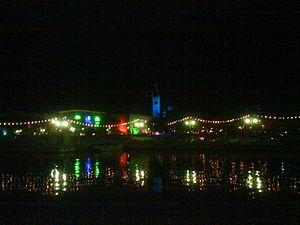
La Barbade est un micro-État insulaire situé en mer des Caraïbes à proximité de la limite de celle-ci avec l'océan Atlantique. Pendant plus de trois siècles, la Barbade a été sous domination britannique et le souverain du Royaume-Uni est encore le chef de l'État. Cependant elle est indépendante depuis le 30 novembre 1966, en qualité de Royaume du Commonwealth. Située à environ 13° nord de l'équateur et 59° ouest du méridien de Greenwich, la Barbade fait partie des Petites Antilles. Les îles les plus proches sont les îles de Saint-Vincent-et-les-Grenadines et Sainte-Lucie, à l'ouest. Au sud, se trouve Trinité-et-Tobago — avec qui la Barbade partage désormais une frontière maritime fixe et officielle — et la côte sud-américaine. La superficie totale de la Barbade est d'environ 430 kilomètres carrés ; sa densité est la plus élevée d'Amérique. Son altitude est assez basse, les pics les plus élevés étant à l'intérieur du pays. Le point le plus élevé de la Barbade est le mont Hillaby dans la commune de Saint Andrew. La structure géologique de la Barbade n'est pas d'origine volcanique.